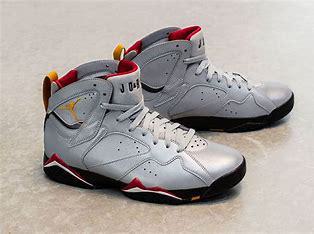
Brand: Jordan
Model: 7 Retro